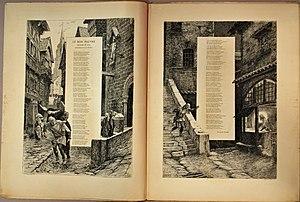
Page de Paris-Noël 1895-1896. Le bon pauvre de François Coppée.
François Édouard Joachim Coppée, né le 26 janvier 1842 à Paris où il est mort le 23 mai 1908, est un poète, dramaturge et romancier français.